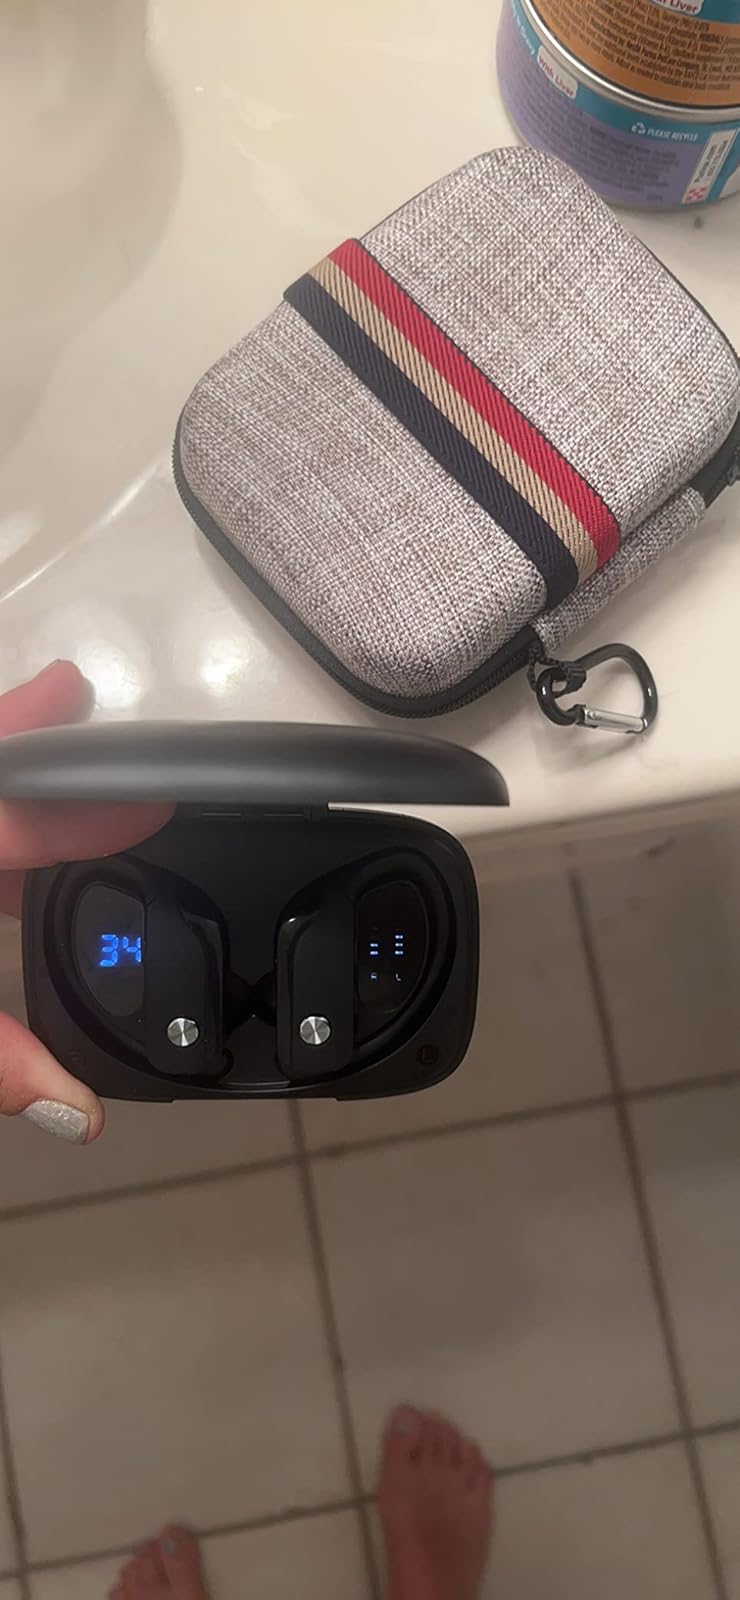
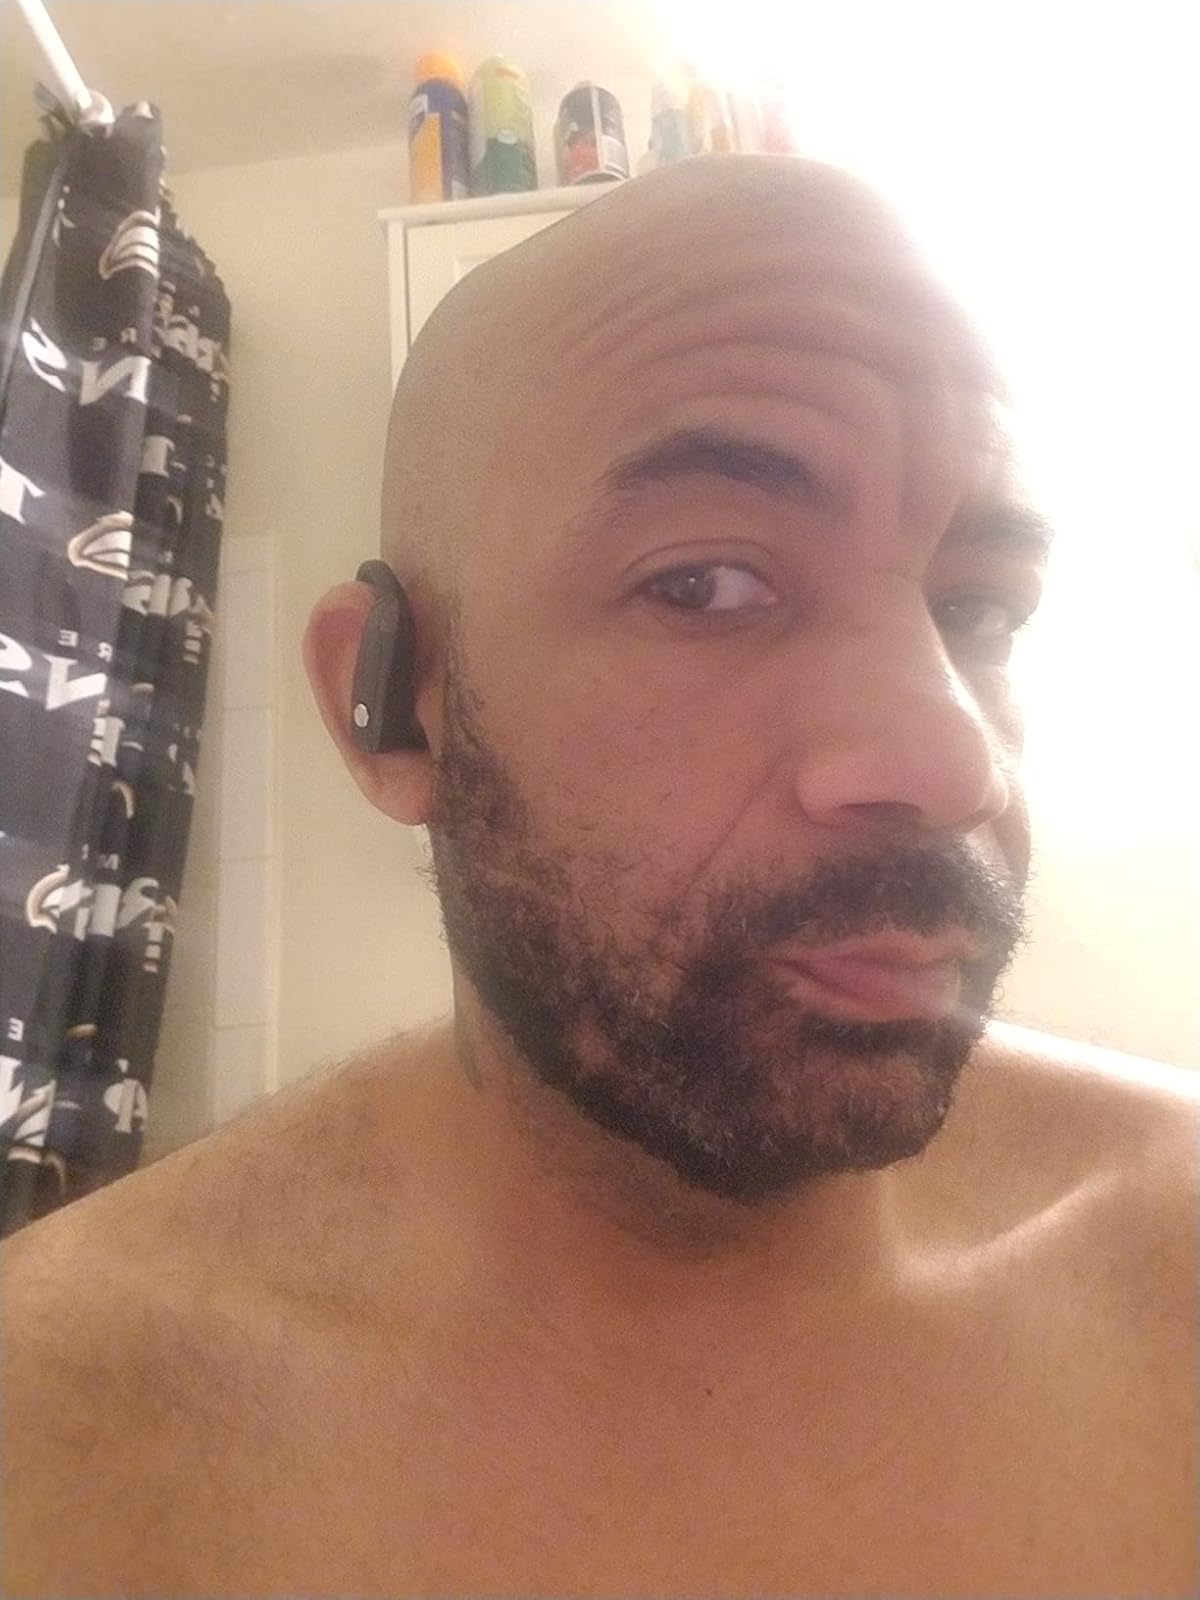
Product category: earbuds
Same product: yes